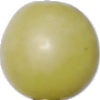
Label: Grape White 2